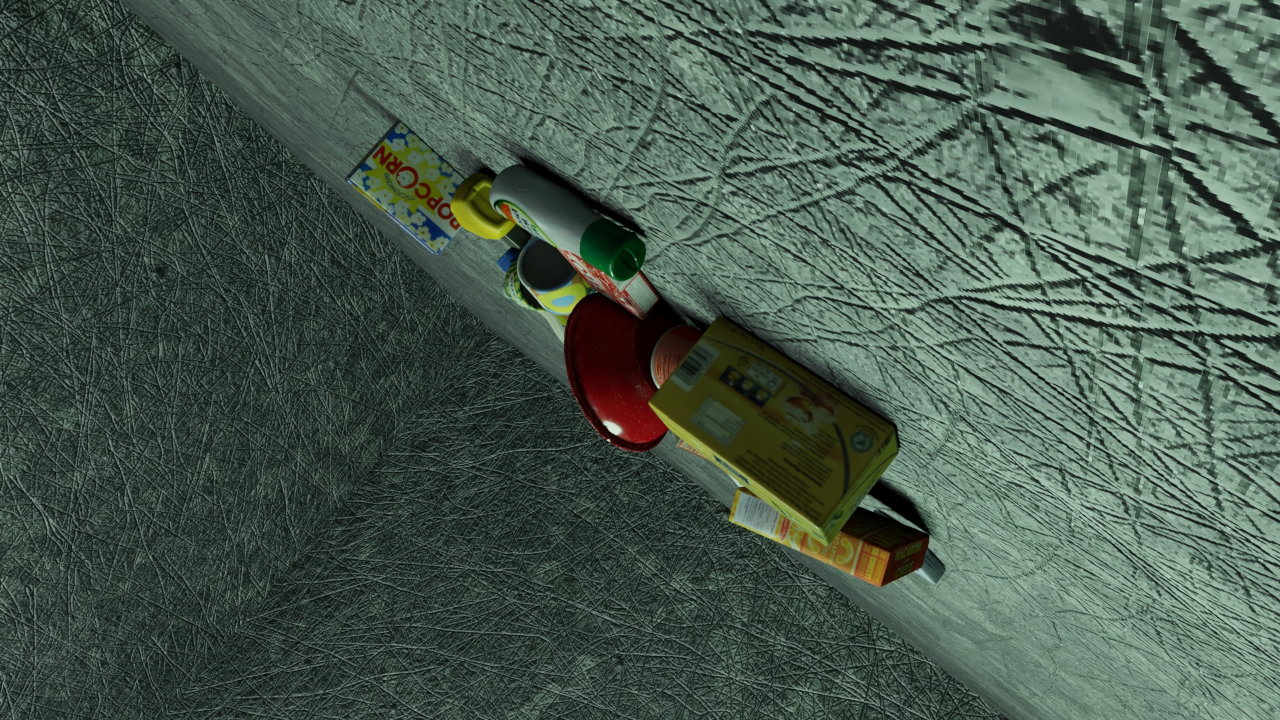
Question:
What are the five normalized (x, y) points between 0 and 1 in the image that outline the grasp plane for the ketchup bottle model? Your answer should be as Grasp center: [], Left finger base: [], Right finger base: [], Left finger tip: [], Right finger tip: [].
Answer: Grasp center: [0.460938, 0.581944], Left finger base: [0.467187, 0.5875], Right finger base: [0.455469, 0.577778], Left finger tip: [0.491406, 0.527778], Right finger tip: [0.477344, 0.525]